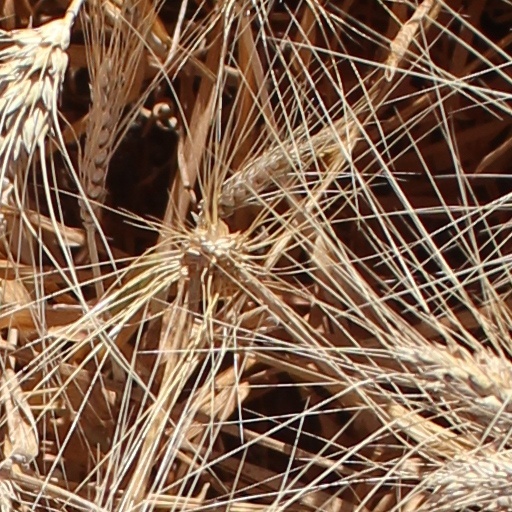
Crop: wheat